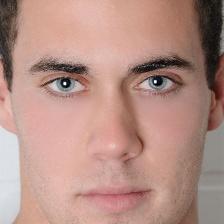
Label: faces